Europa-Park

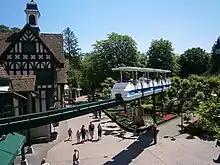
The monorail

The six hotels and the Europa-Park "Camp Resort" are combined in the so-called "Europa-Park Hotel-Resort". Hotel operations are taking on an increasingly important role in park operations. With its hotels and an expansion of the offers, the park has developed into a tourist destination for visitors who stay for several days. It is no longer - like other parks - solely dependent on day visitors and the weather or on individual target groups. Further, Europa-Park is also home to the restaurant "Ammolite - The Lighthouse". Under Peter Hagen-Wiest, it has been awarded two Michelin stars.